Pia Haraldsen

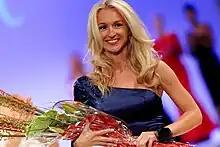
Pia Haraldsen

Pia Renate Haraldsen (born Pia Renate Strømsnes 1 August 1981) is a Norwegian TV personality, comedian and author, most known for her interviews on the Norwegian TV show "Rikets Røst".